Suez Canal

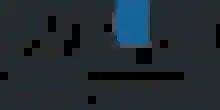
Suez Canal Economic Zone (SCZONE)

In 2014, months after taking office as President of Egypt, Abdel Fattah el-Sisi ordered the expansion of the Ballah Bypass from wide to wide for . The project was called the New Suez Canal, as it allows ships to transit the canal in both directions simultaneously. The project cost more than LE 59.4 billion (US$9 billion) and was completed within a year. Sisi declared the expanded channel open to business in a ceremony on 6 August 2015.